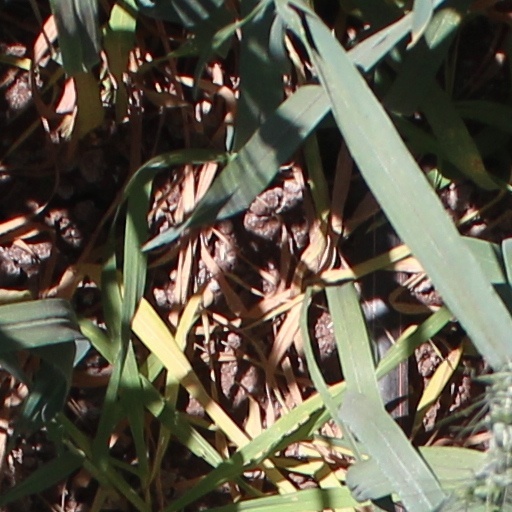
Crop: wheat